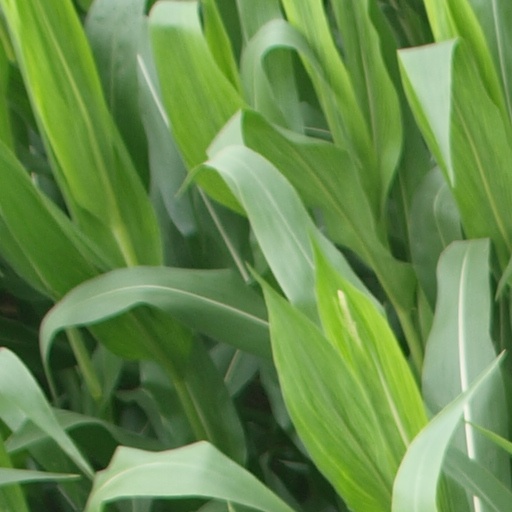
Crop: maize; corn